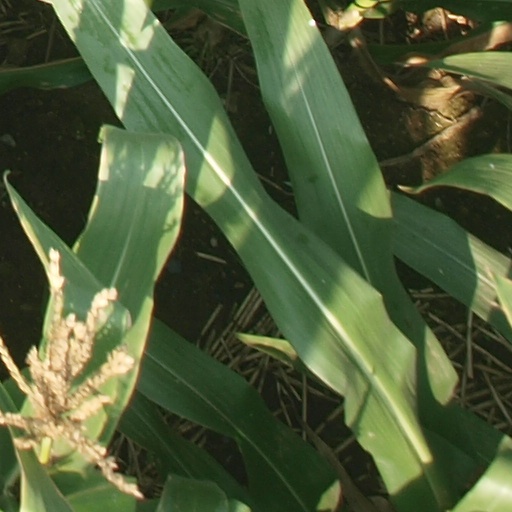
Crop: maize; corn